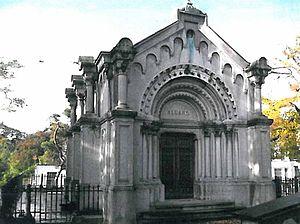
Le mausolée Allard à Uccle